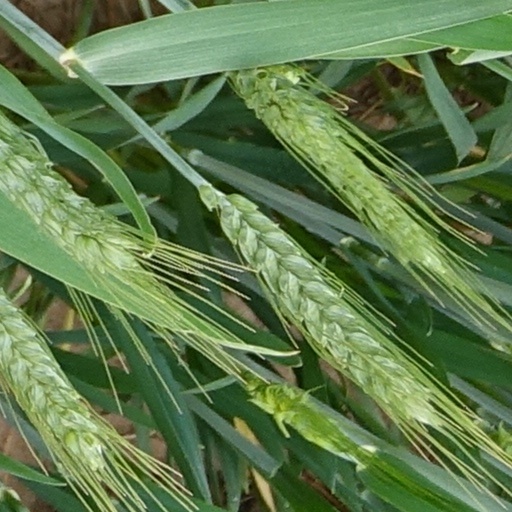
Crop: wheat